Nicosia

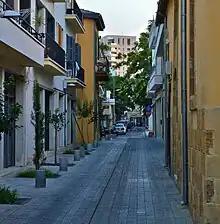
Scheme for new pedestrianized streets in old Nicosia implemented after 2004

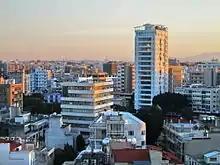
View of Nicosia from Shacolas Tower

In 1960, Nicosia became the capital of the Republic of Cyprus, a state established by the Greek and Turkish Cypriots. In 1963, the Greek Cypriot side proposed amendments to the constitution, which were rejected by the Turkish Cypriot community. During the aftermath of this crisis, on 21 December 1963, intercommunal violence broke out between Greek and Turkish Cypriots. Nicosia was divided into Greek and Turkish Cypriot quarters with the Green Line, named after the color of the pen used by the United Nations officer to draw the line on a map of the city. This resulted in Turkish Cypriots withdrawing from the government, and following more intercommunal violence in 1964, a number of Turkish Cypriots moved to the Turkish quarter of Nicosia, causing serious overcrowding.